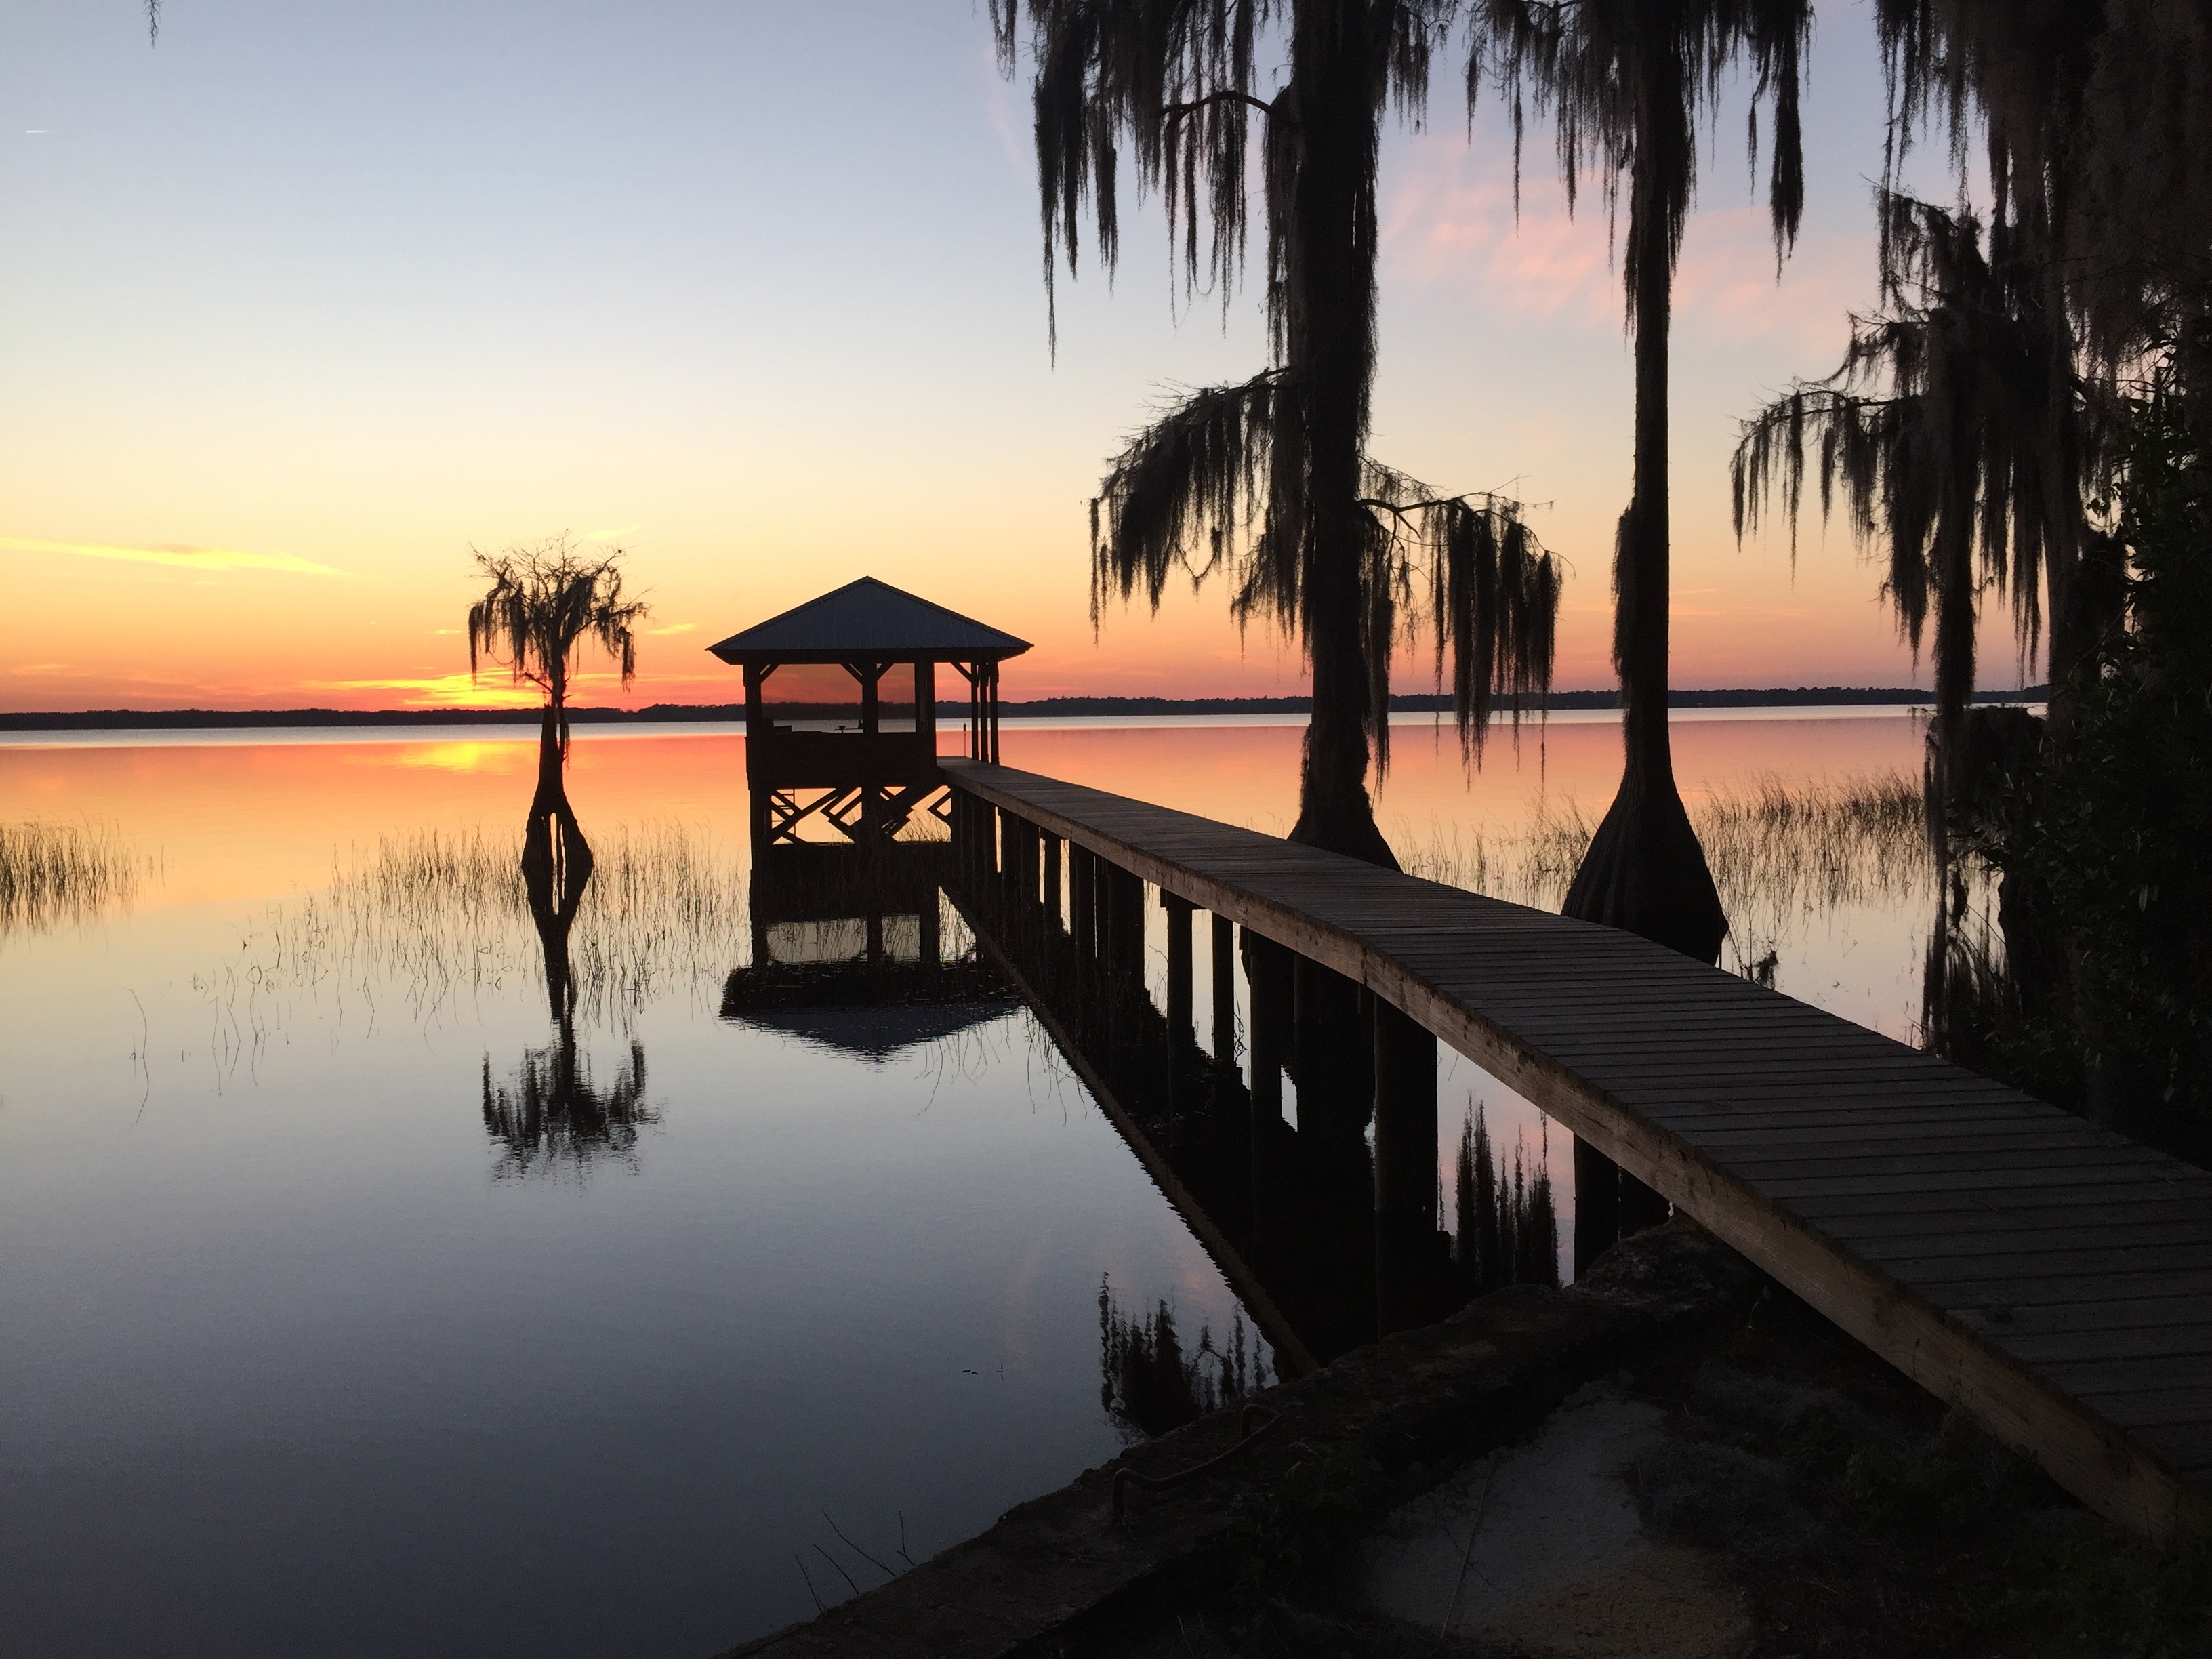
tree, outdoor, horizon, sunrise, sunset, sunlight, morning, lake, dawn, pier, river, dusk, evening, reflection, tranquil, usa, scene, florida, chamaecyparis, cypress trees, atmospheric phenomenon, lake santa fe, melrose, cupressus